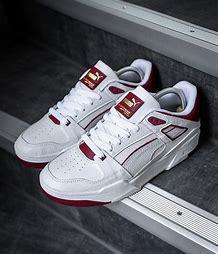
Brand: Puma
Model: Slipstream